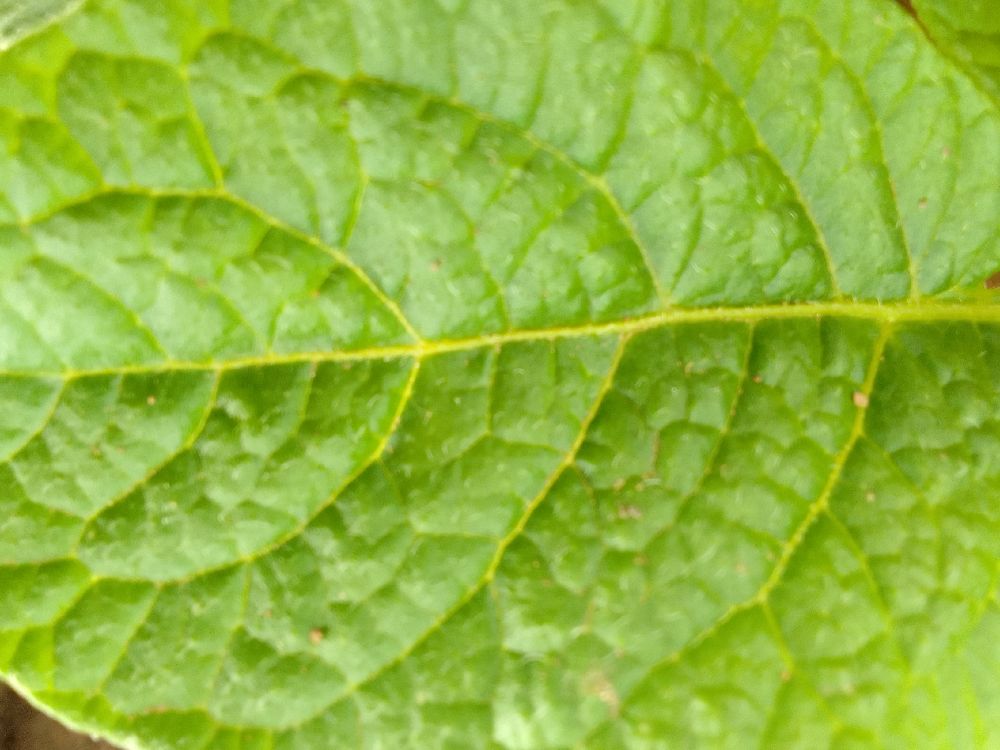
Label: Healthy